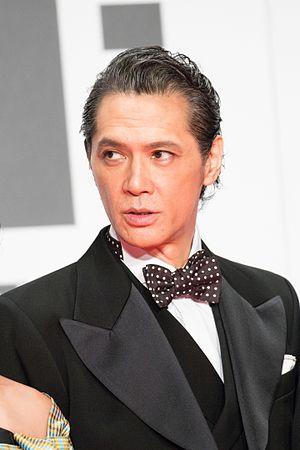
Masaya Katō est un acteur japonais né le 27 avril 1963 à Nara au Japon.